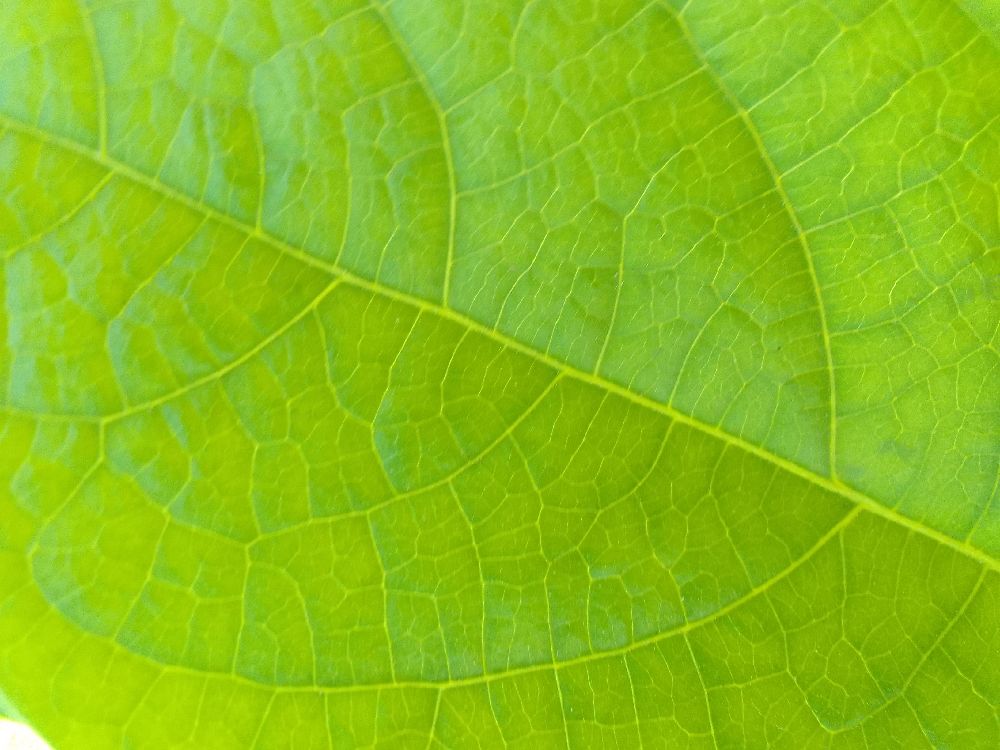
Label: healthy